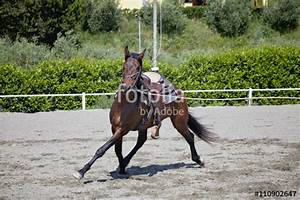
Label: horse